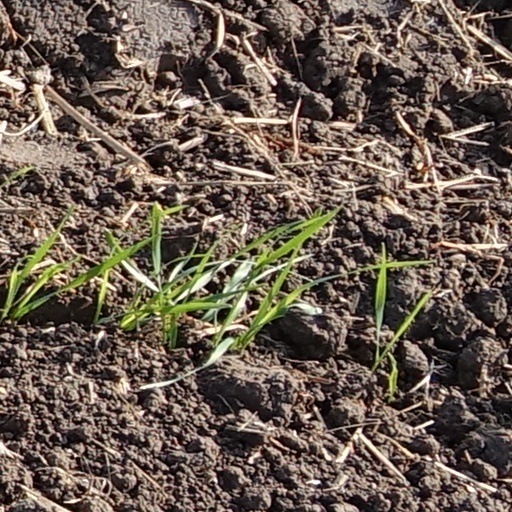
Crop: wheat